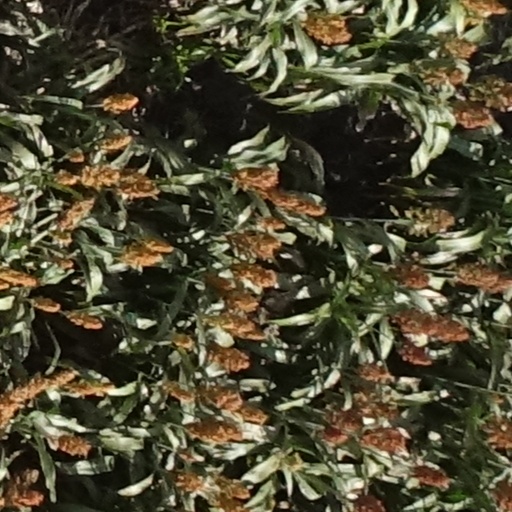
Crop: sorghum